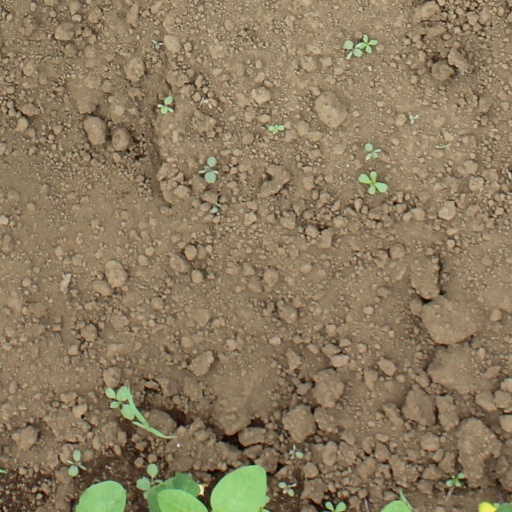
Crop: soybean